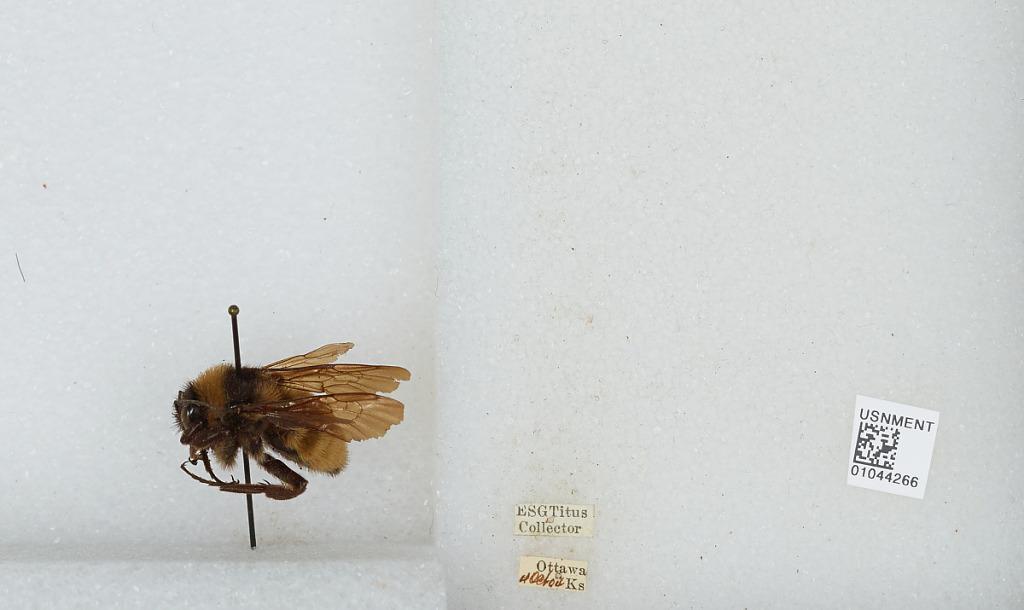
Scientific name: Bombus sp.
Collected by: E. Titus
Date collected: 1904-10-4
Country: United States
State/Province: Kansas
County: Franklin
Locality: Ottawa
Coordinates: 38.6119, -95.2664